Henry Halleck

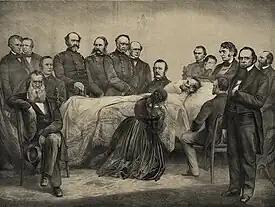
Halleck ("standing, fifth from left") was present at the death of Abraham Lincoln

In the aftermath of the failed Peninsula Campaign in Virginia, President Lincoln summoned Halleck to the East to become General-in-Chief of the Armies of the United States, as of July 23, 1862. Lincoln hoped that Halleck could prod his subordinate generals into taking more coordinated, aggressive actions across all of the theaters of war, but he was quickly disappointed, and was quoted as regarding him as "little more than a first rate clerk." Grant replaced Halleck in command of most forces in the West, but Buell's Army of the Ohio was separated and Buell reported directly to Halleck, as a peer of Grant. Halleck began transferring divisions from Grant to Buell; by September, four divisions had moved, leaving Grant with 46,000 men.